2008 Texas Longhorns football team

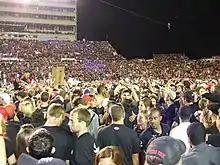
Students and fans rush the field after the #5 Red Raiders upset the #1 Longhorns

Texas Tech won the coin toss and elected to receive the ball. The Longhorns forced a stop and the ensuing punt rolled inside the Texas 2-yard line. Offensive coordinator Greg Davis opted to line up in the I formation, an unusual formation for a team having trouble establishing a strong running game. The Texas running back was stopped in the end-zone for a two-point safety. Tech led the Horns for most of the game, by as much as nineteen points. Texas rallied to take a one-point lead with less than 1½ minutes remaining in the game. On the Red Raiders drive, Tech running back Baron Batch let a perfect pass slip through his hands and off his helmet, sending it spiraling into the air where a Texas defensive back missed an interception that would have sealed a Texas victory, letting the ball slide through his hands. In the final minute, down 33–32 with one timeout remaining, Texas Tech Heisman Trophy candidate QB Graham Harrell engineered a drive down the field by throwing for first downs which repeatedly stopped the clock in order to move the chains, and almost threw an interception that bounced off the hands of Tech running back Baron Batch and then fell through the hands of Texas defensive back Blake Gideon that would have ended the comeback attempt. Harrell's final play was a pass to Heisman Trophy candidate wide receiver Michael Crabtree, who caught the ball near the sideline and broke away from two Longhorn defenders to scamper in for the winning score with a second left to play. The extra point gave them a 39–33 lead with one second remaining. The Tech fans had rushed the field after the touchdown, and again after the extra point. Tech was penalized accordingly and had to kick off from the 7½-yard line. Texas took the squib kick and lateraled twice in an attempt to score on the kickoff, but Tech caught one of the laterals to end the game. Subsequent to the loss, Texas fell from #1 to #4 in the BCS Poll, and Texas Tech rose to #2, behind Alabama.